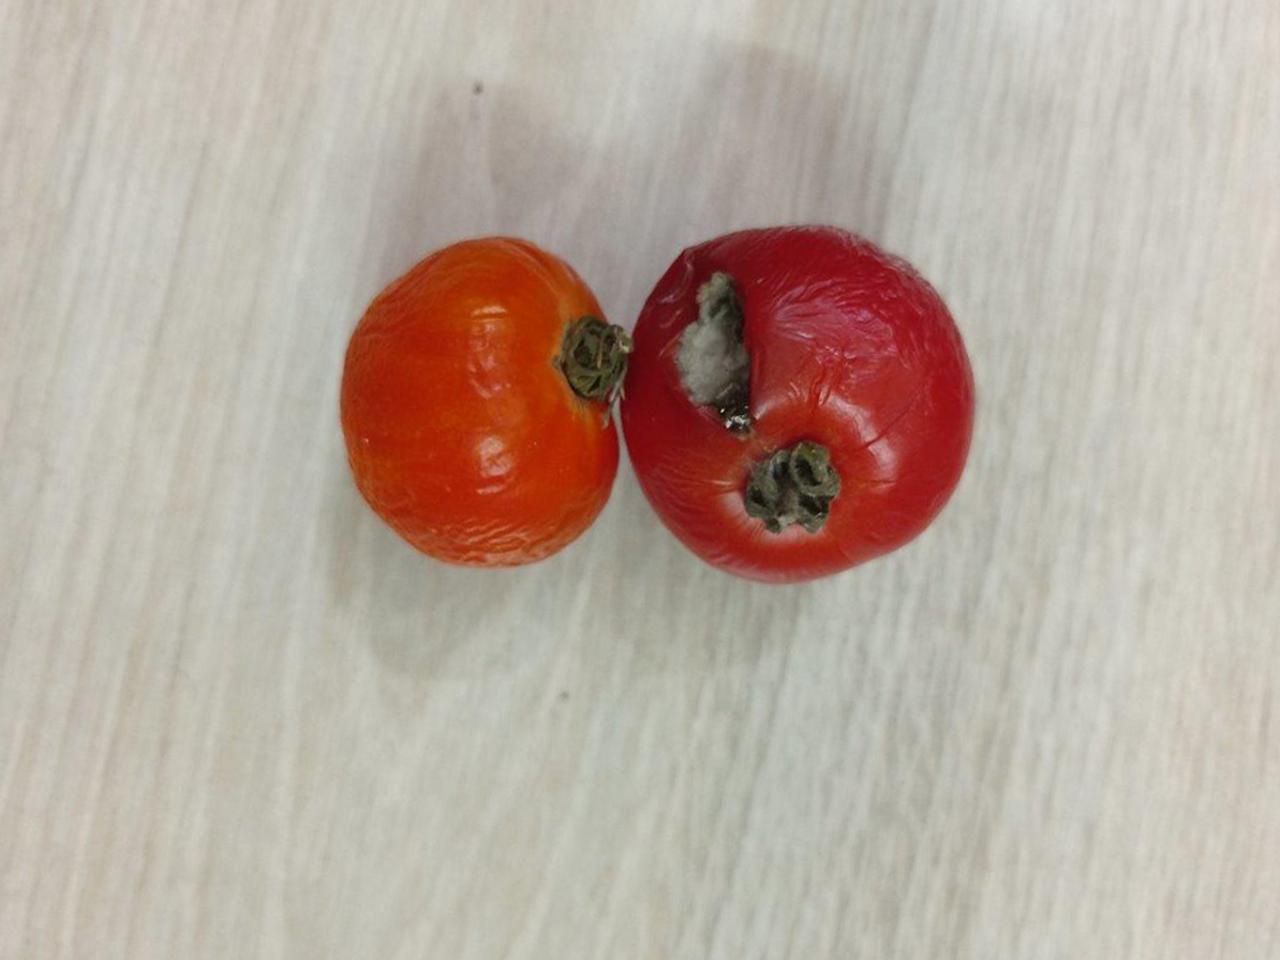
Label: Rotten